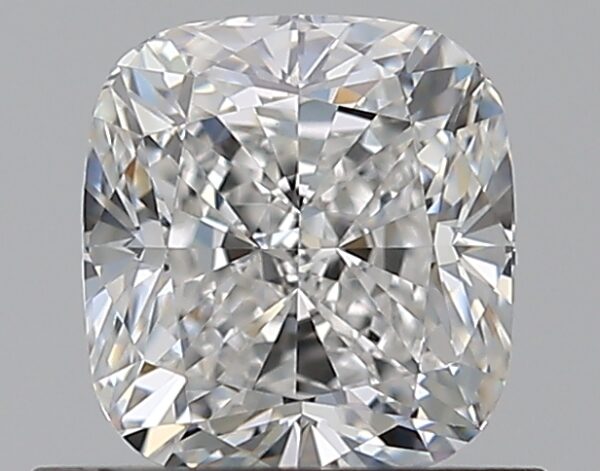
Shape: cushion
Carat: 0.77
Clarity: IF
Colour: E
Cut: EX
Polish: EX
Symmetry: EX
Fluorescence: N
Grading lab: GIA
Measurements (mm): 5.34 x 4.96 x 3.44